James Clare (rugby league)

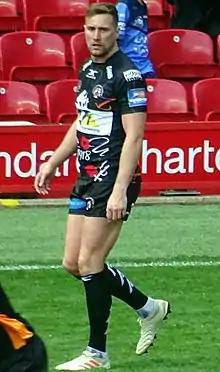
Clare warming up for the Castleford Tigers at Anfield in 2019

The 2019 campaign proved to be Clare's most prolific season yet in the Super League. He regained squad number 2, claiming the right-wing berth as his own following Greg Minikin's move to centre. He made 30 appearances, playing in all but 2 of Castleford's matches, and scored 16 tries, topping the club's try-scoring charts. This included his second hat-trick for the Tigers on 12 July - this was his first Castleford treble since 2013 and it occurred, again, in a visit to local rivals Wakefield. Clare also finished the season as the runner up for the club's Players' Player of the Year award.